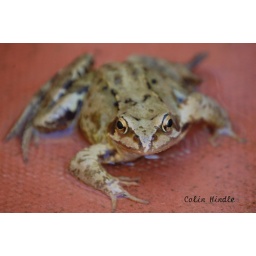
Brought home by one of our cats